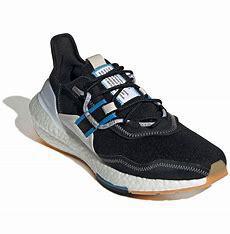
Brand: Adidas
Model: Ultraboost 22